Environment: real
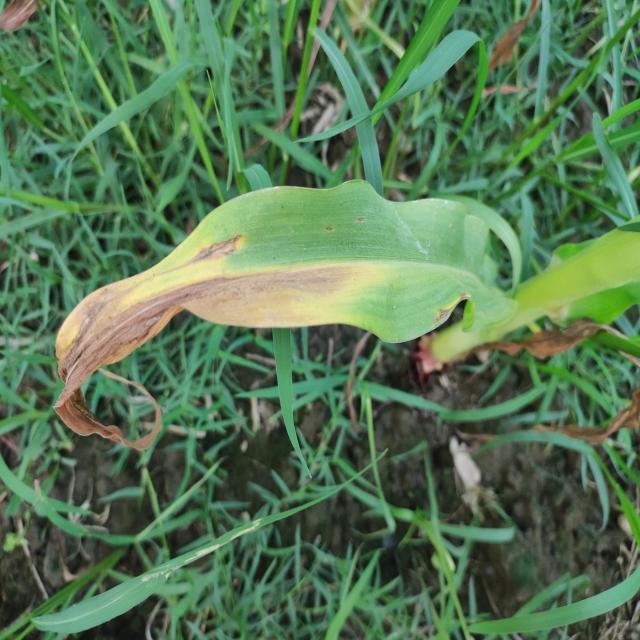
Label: nitrogen_deficiency